Ada Arts and Heritage Center

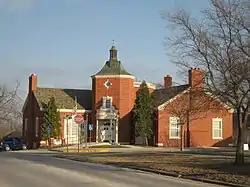
Ada Arts and Heritage Center

The Ada Arts and Heritage Center is a Colonial Revival styled building located at 400 South Rennie Street in Ada, Oklahoma. The building was listed on the National Register of Historic Places as Ada Public Library in 1989. The building was built in 1939 to serve as the public library of Ada. In 1981, having outgrown this original building, the Ada Public Library moved to its